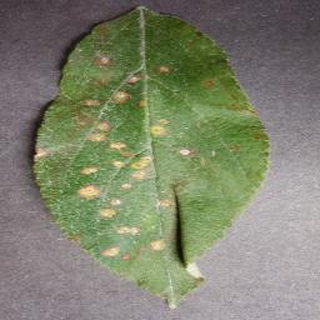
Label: apple_cedar_apple_rust